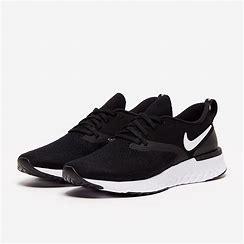
Brand: Nike
Model: Odyssey React Flyknit 2